44th Annual Grammy Awards

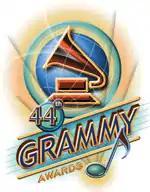

The 44th Annual Grammy Awards were held on February 27, 2002, at the Staples Center in Los Angeles, California. The main recipient was Alicia Keys, winning five Grammys, including Best New Artist and Song of the Year for "Fallin'". U2 won four awards including Record of the Year and Best Rock Album, while opening the show with a performance of "Walk On".